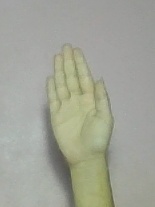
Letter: seen